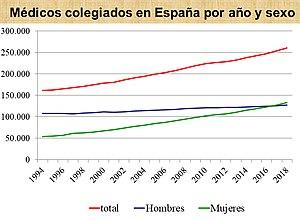
L'Ordre des médecins d’Espagne est la corporation de droit public de co-régulation de la profession médicale. C'est l'organisme qui, formé par le Conseil Général des Médecins et les Collèges Officiels de Médecins, représente les médecins inscrits en Espagne, en agissant comme sauvegarde des valeurs fondamentales de la profession médicale : la déontologie et le code moral.